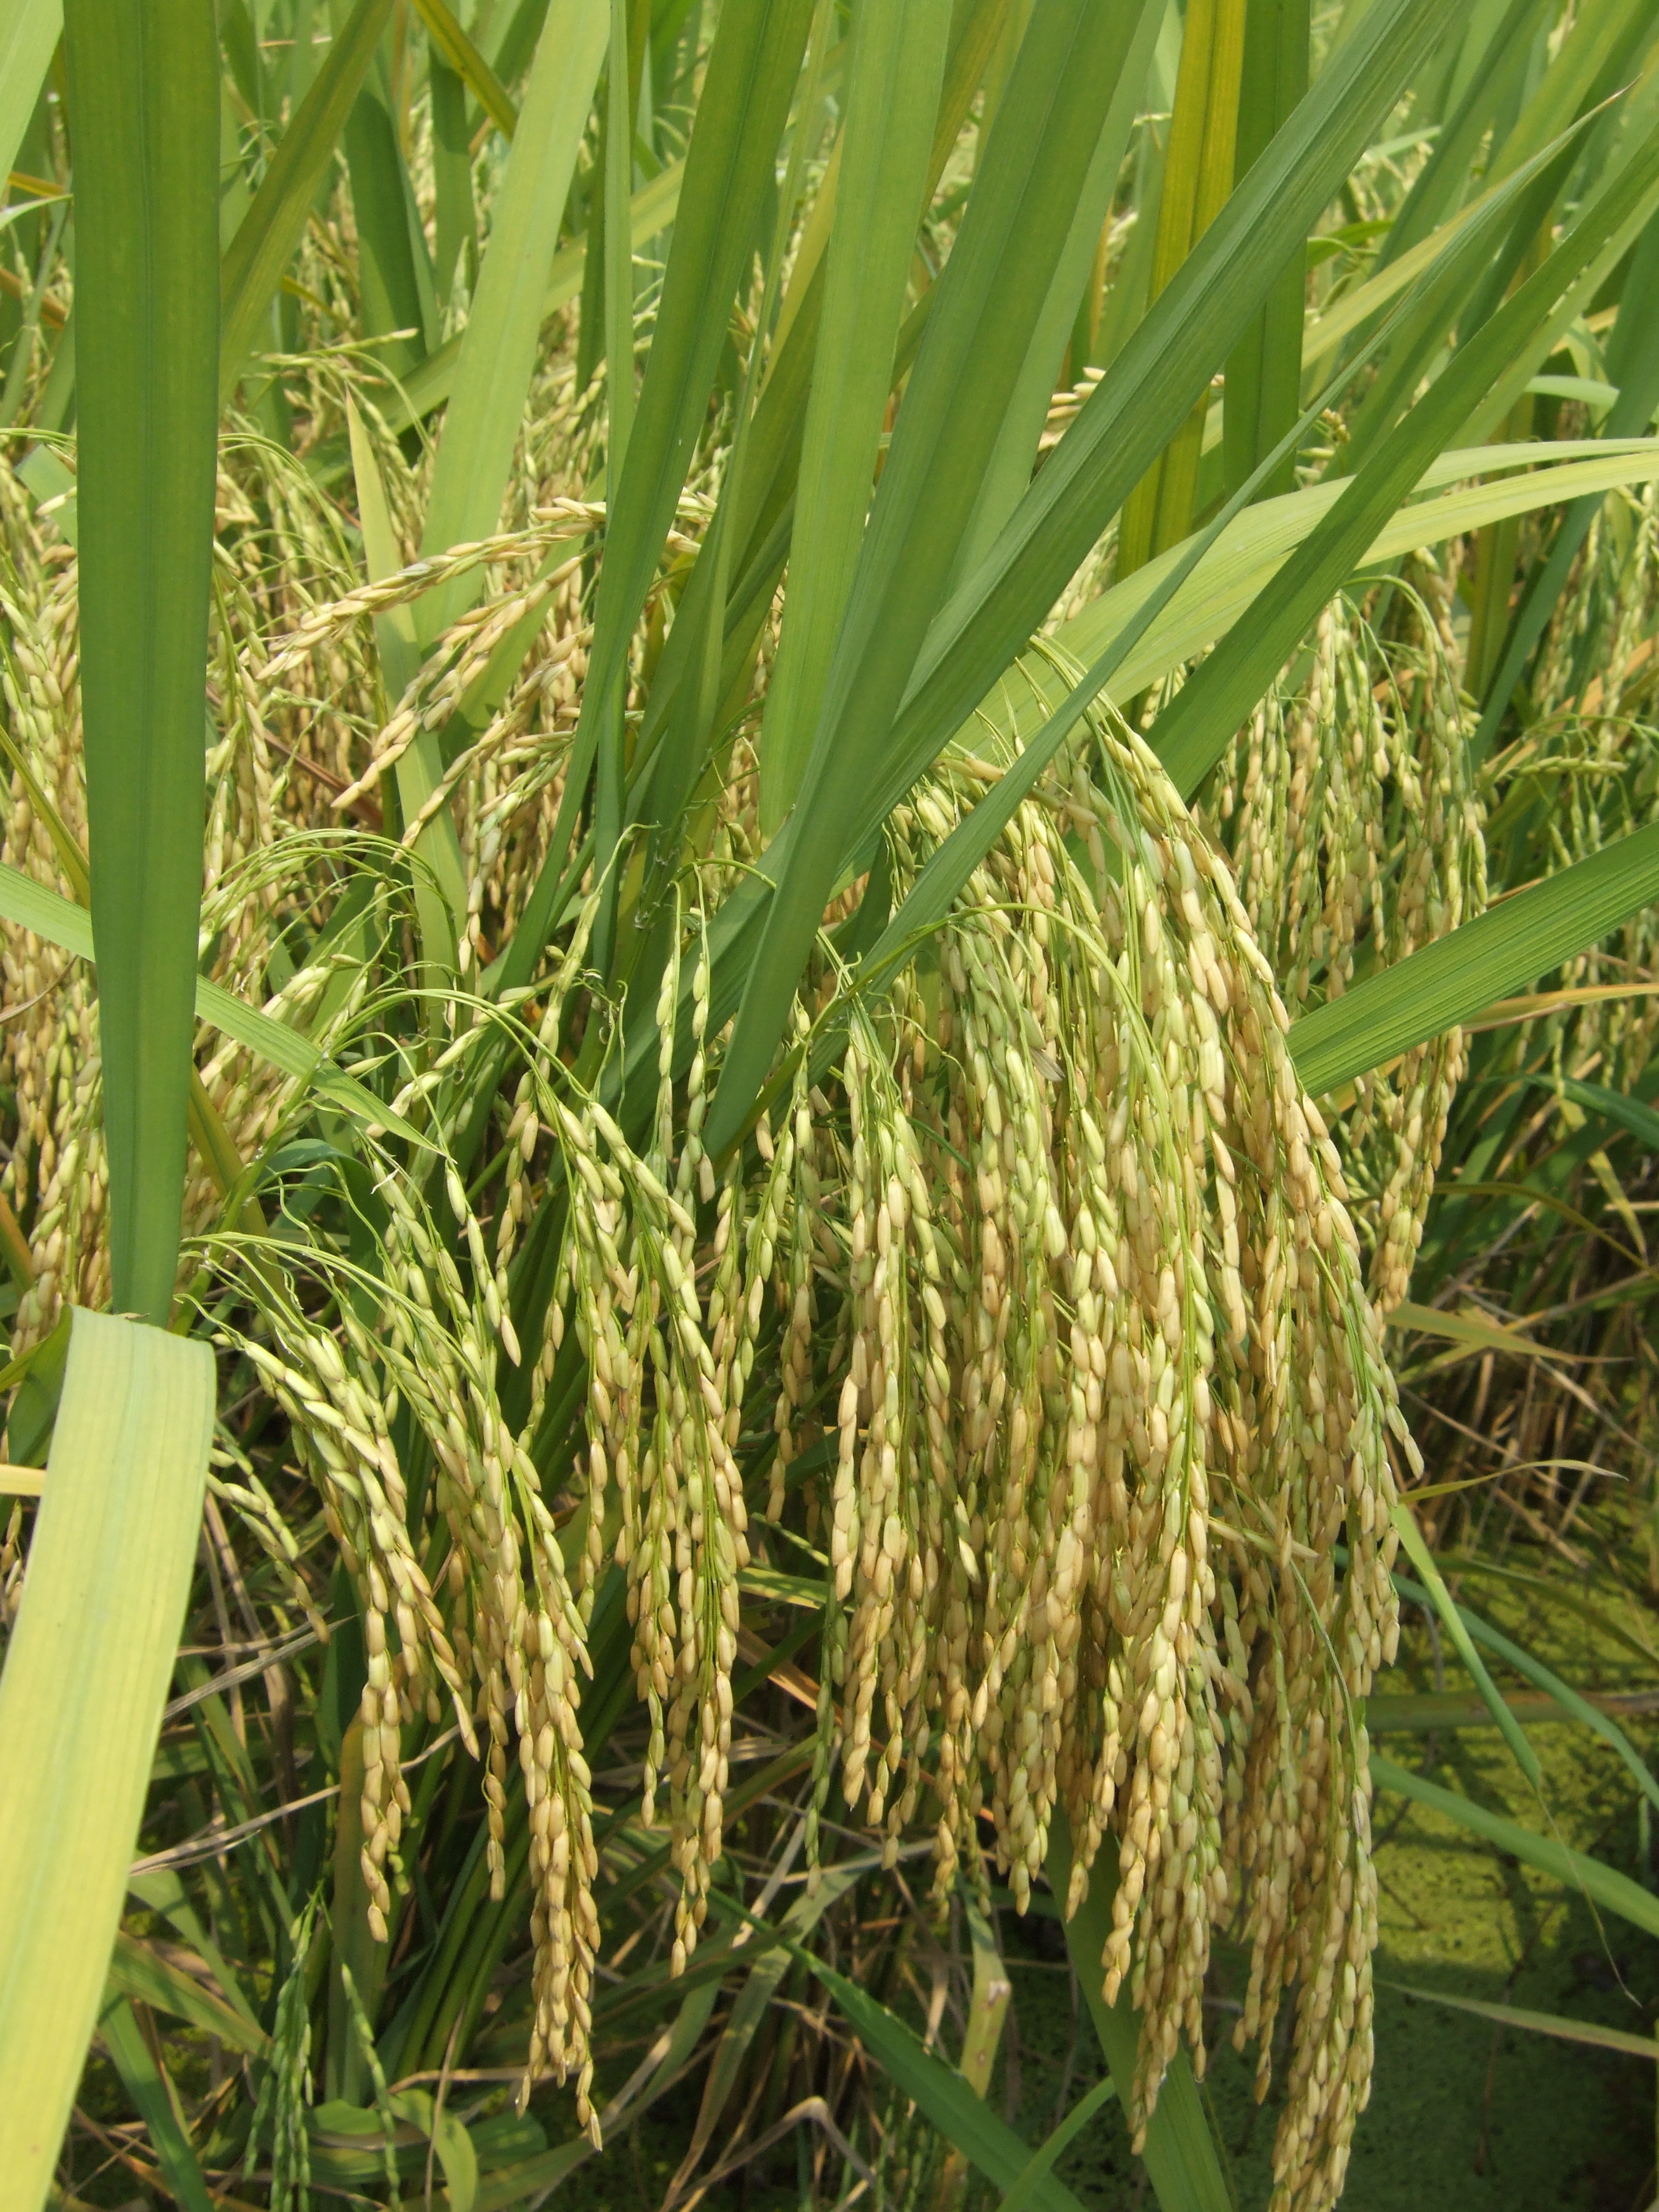
rice, agricultural, paddy, fields, plant, grass, agriculture, grass family, terrestrial plant, crop, flowering plant, flower, paddy field, cash crop